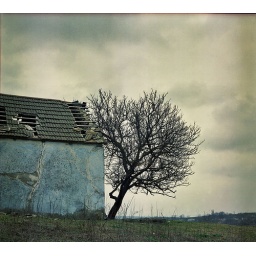
lonely tree near abandoned house